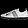
Label: Sneaker